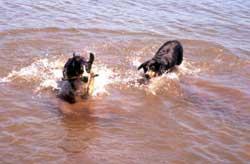
EntleBucher